John Robins (rugby union)

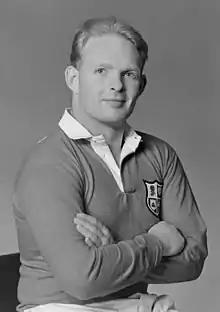
Robins in New Zealand in 1950

John Denning Robins (17 May 1926 – 21 February 2007) was a Welsh international rugby union player who attained 11 caps for Wales between 1950 and 1953. A prop, he toured New Zealand and Australia with the British and Irish Lions in 1950 and became the first Lions coach, on the 1966 British Lions tour to Australia and New Zealand.